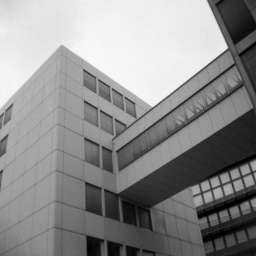
&amp;quot;Reporter&amp;quot; box camera, Fomapan 400, home developed in ID-11.